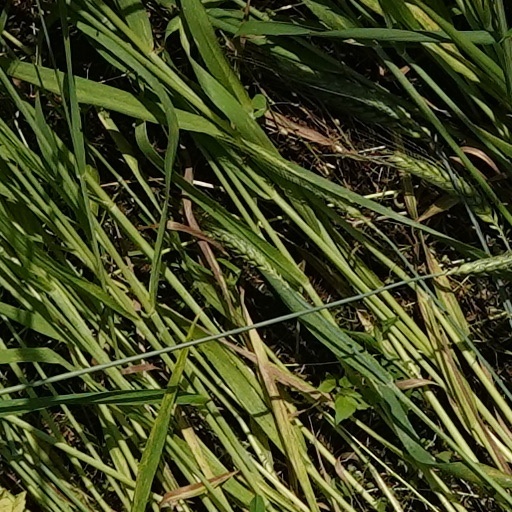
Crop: wheat